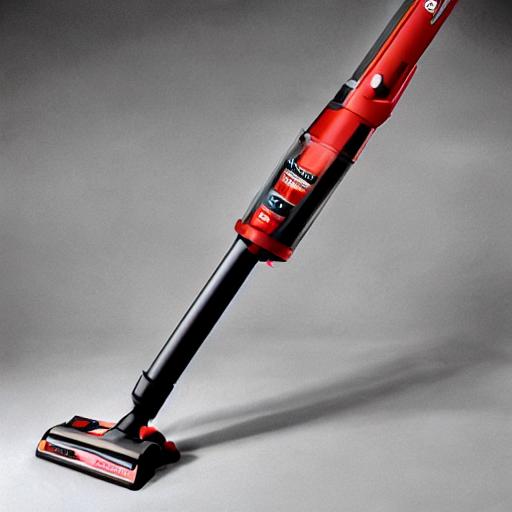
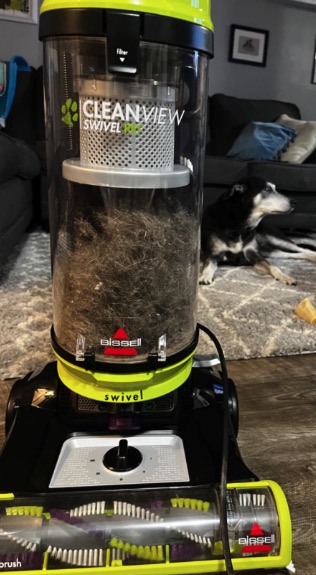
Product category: items_vacuum
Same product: no